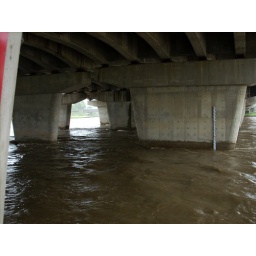
water under the bridge